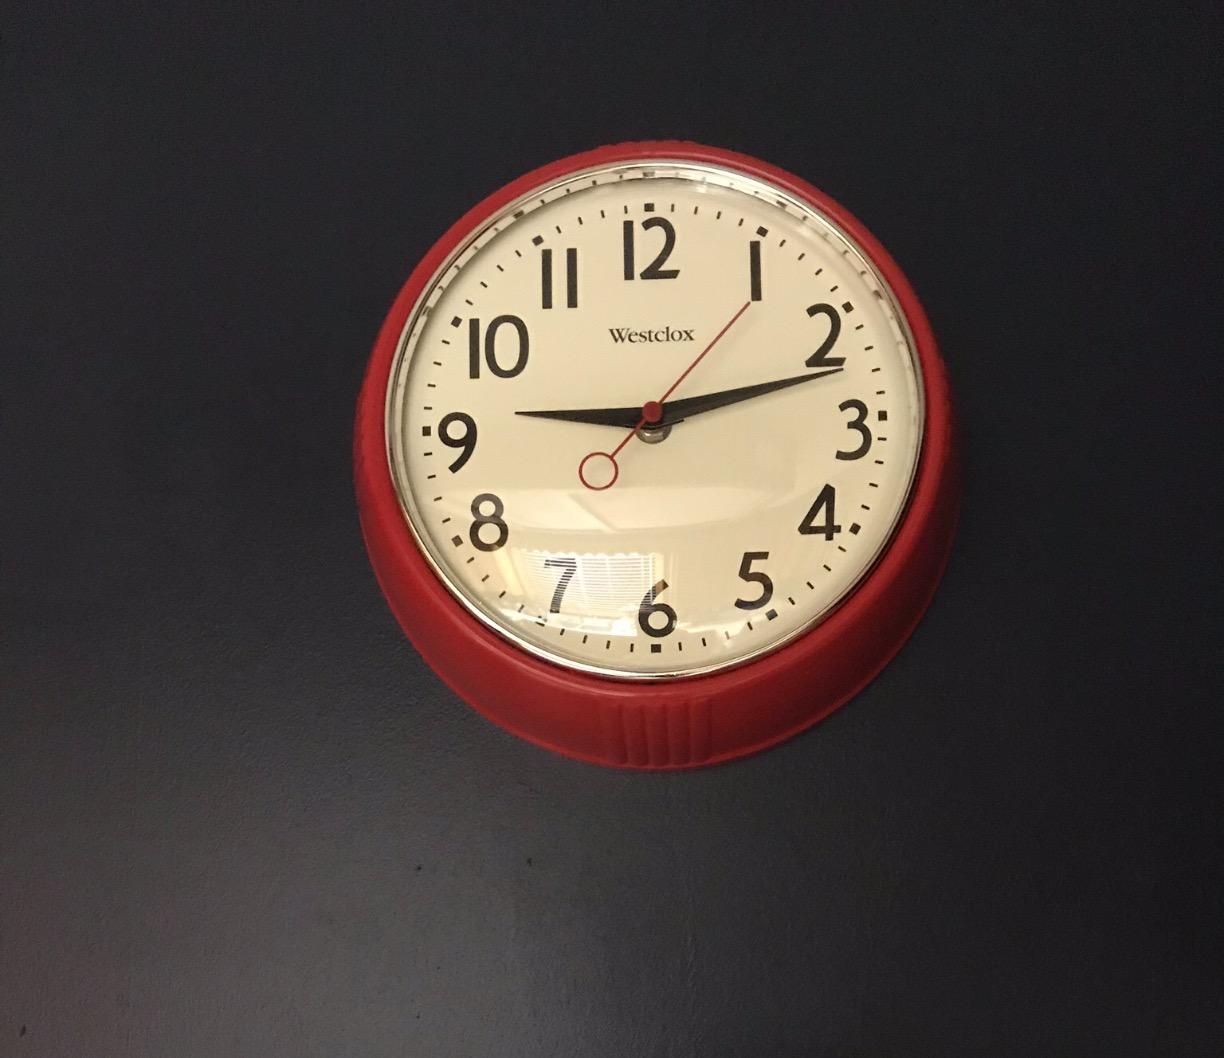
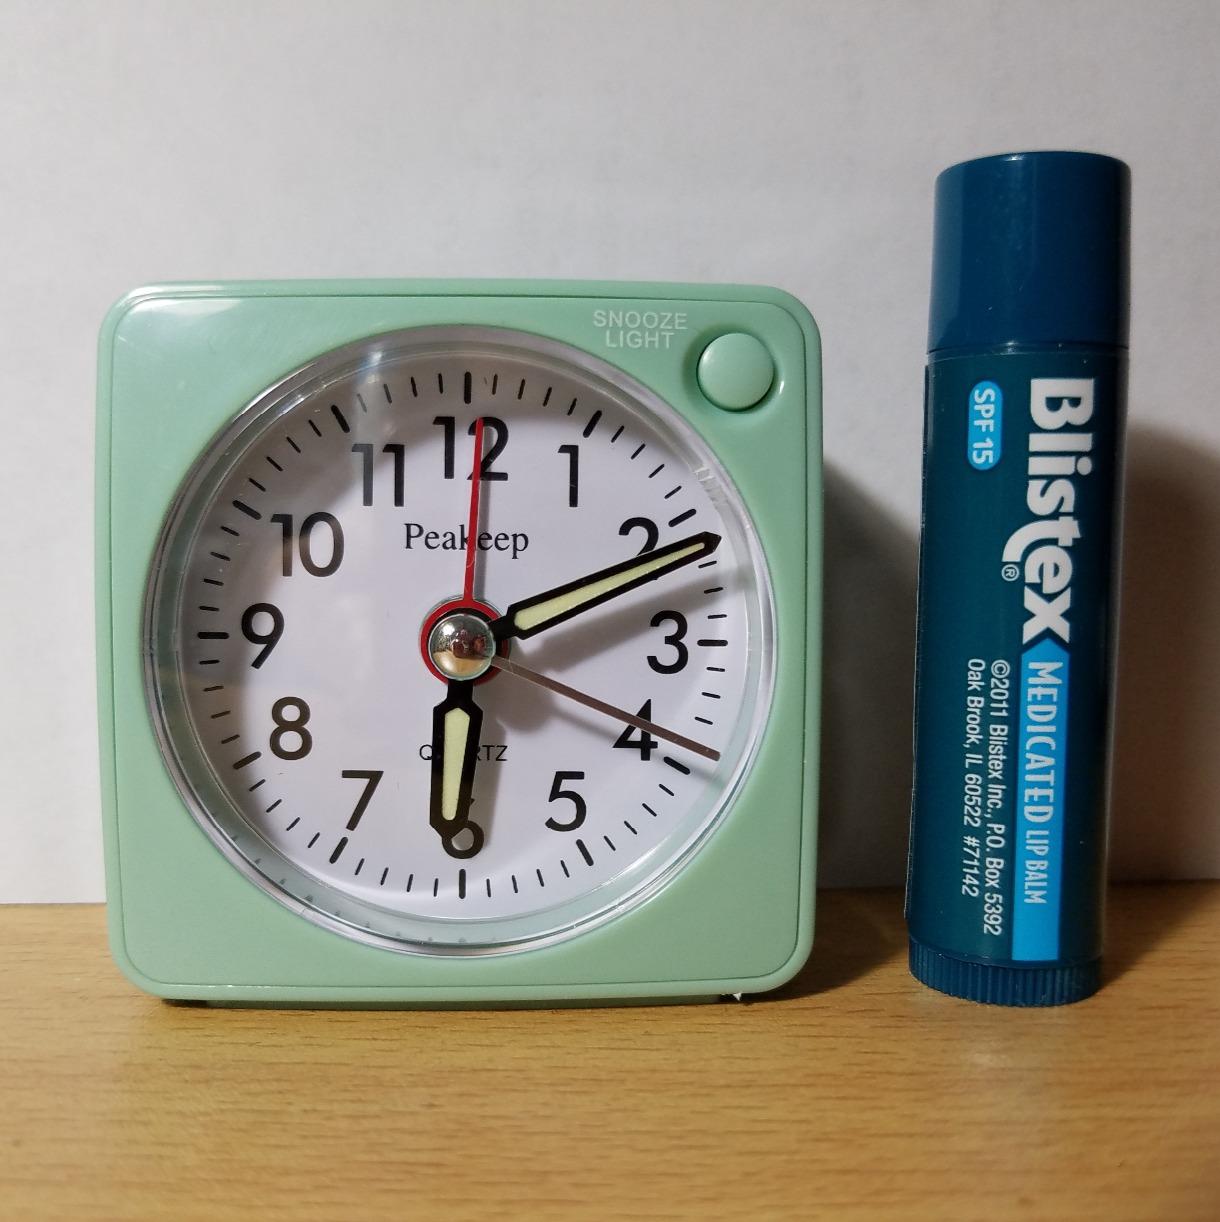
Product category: clock
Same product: no